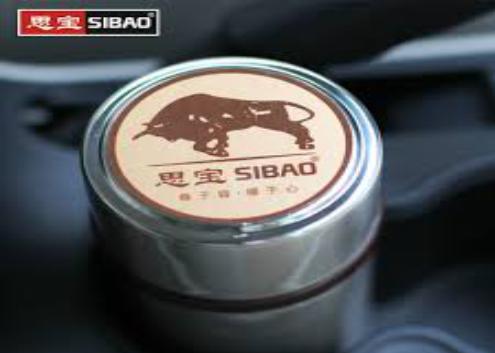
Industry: Necessities